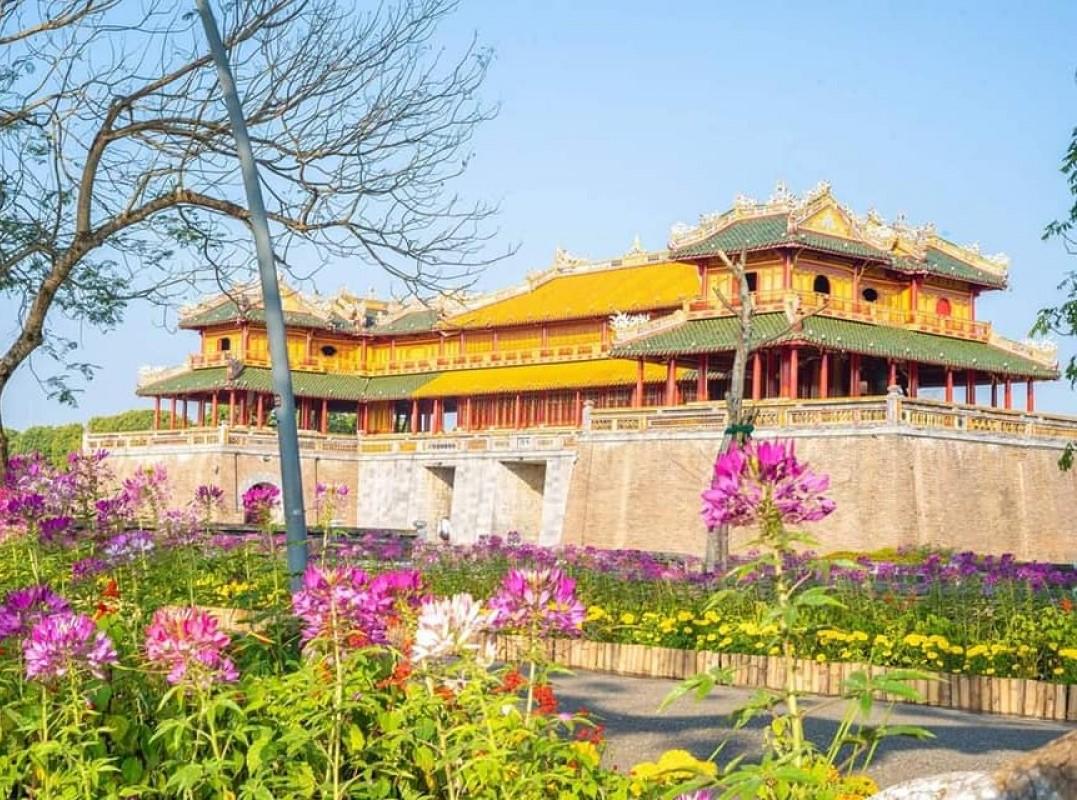
có nhiều vườn hoa xuất hiện ở bên ngoài của toà thành